Universal Genève

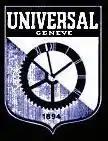
Universal Genève logo circa 1937, designed by Ulysse Perret's son, Raoul

Started and briefly based in Le Locle, co-founder Ulysse Perret would relocate Universal to Geneva in 1919, solidifying the company's status as a "Genève" brand. During the company's tenure in much smaller Le Locle (Neuchâtel region), Perret had conceptualized the company as "Universal Watch" in